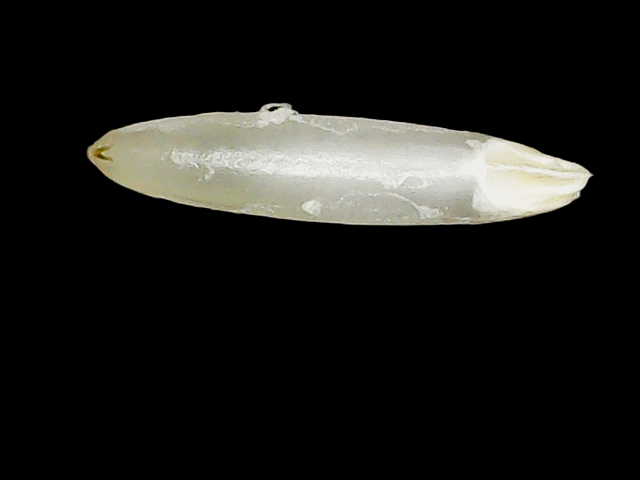
Rice variety: Binadhan25